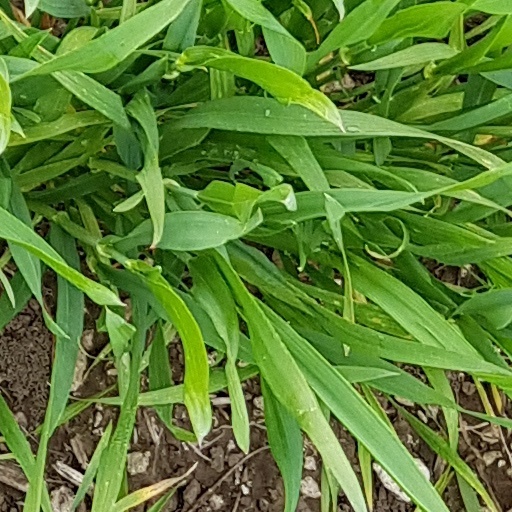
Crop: wheat